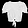
Label: Shirt